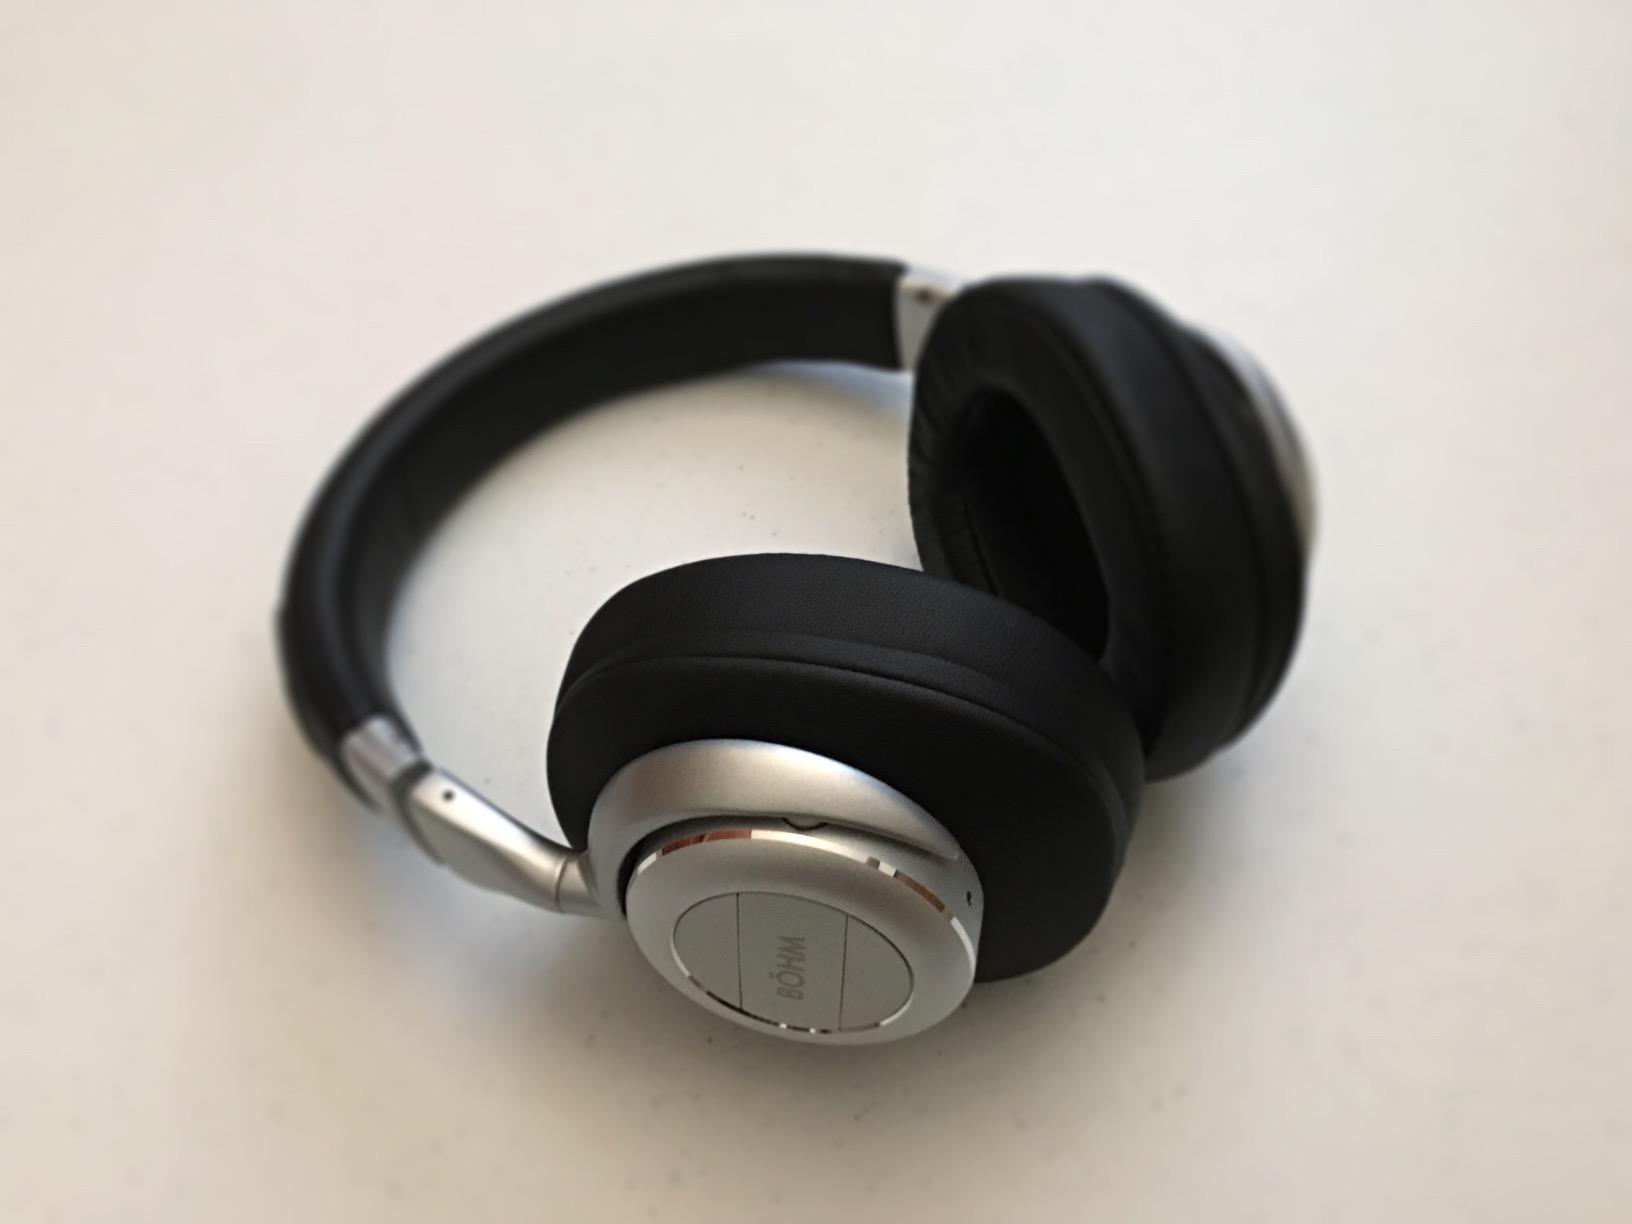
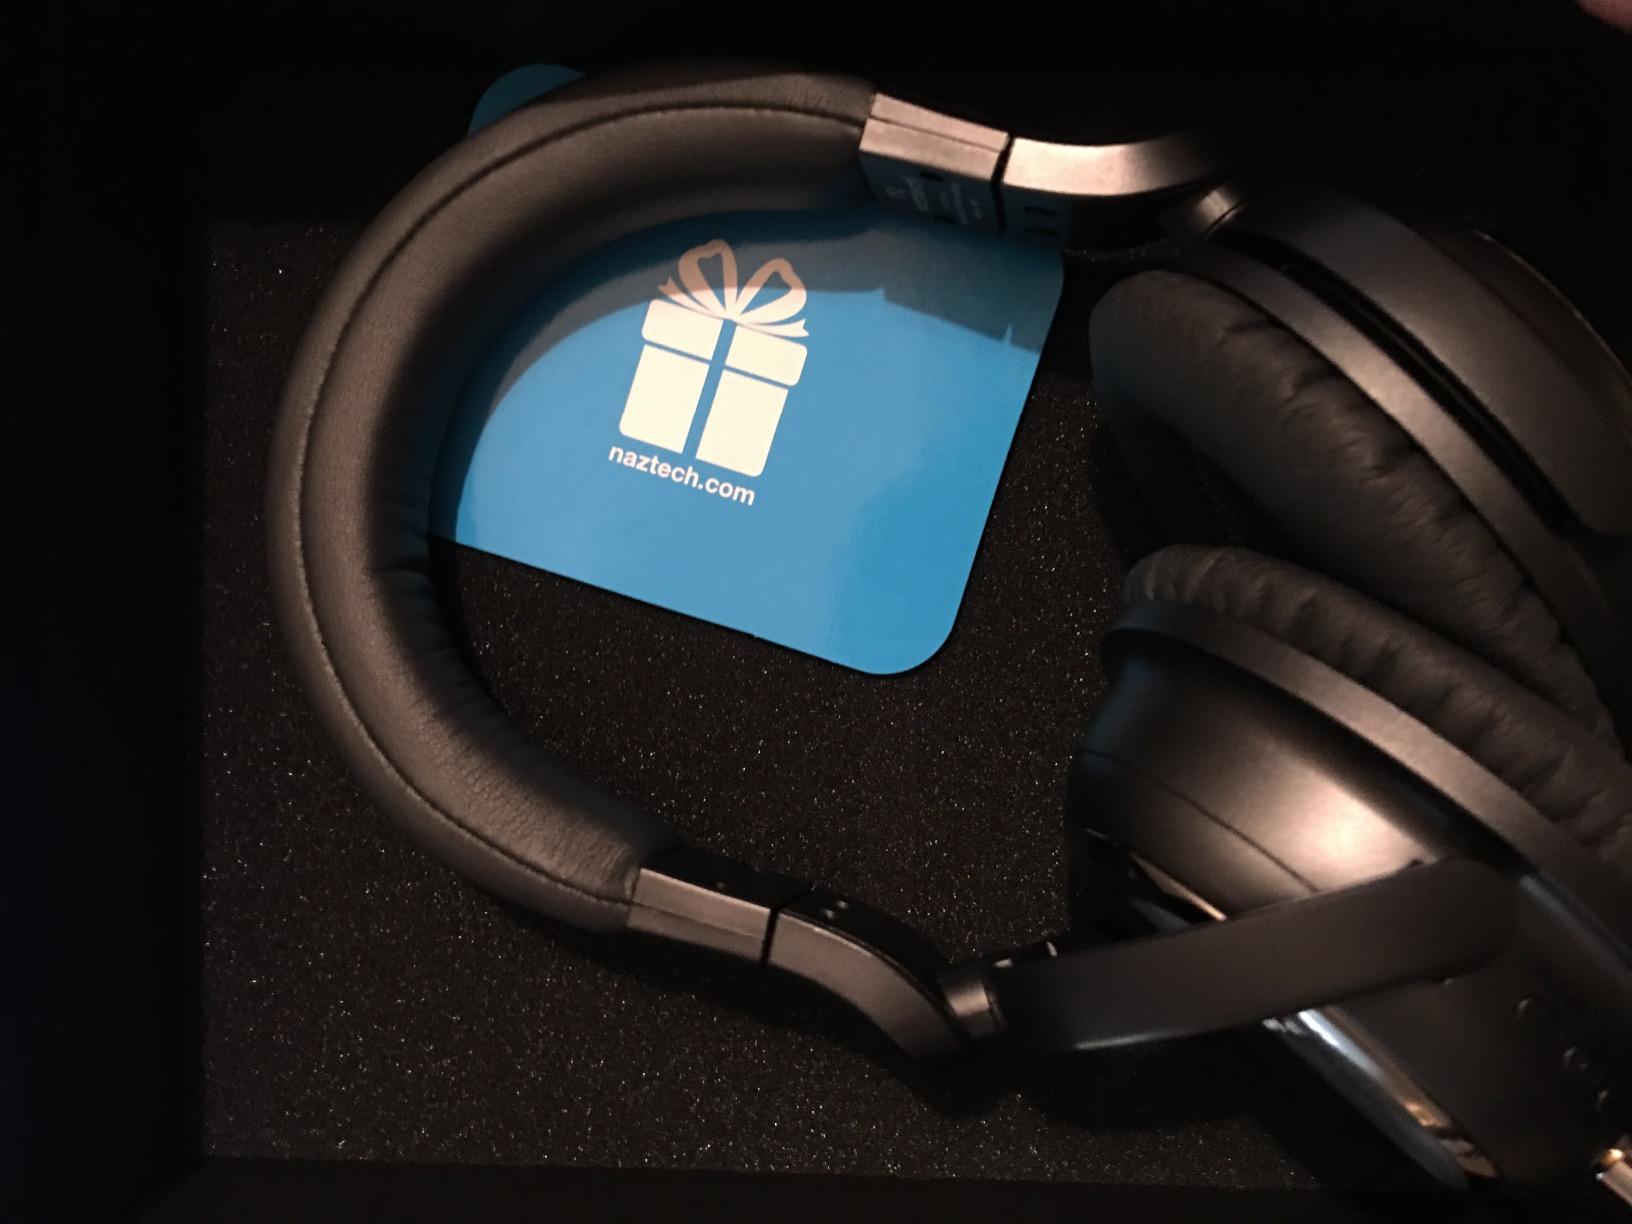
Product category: headphones
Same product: no